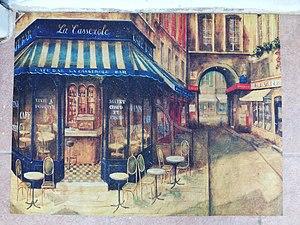
Paillasson représentant une rue de Paris, France.
Un paillasson est un objet à l'origine de paille tressée, plus récemment en tissu ou en matières plastiques, placé le plus souvent devant la porte d'entrée des logements afin que les personnes y pénétrant puissent y essuyer leurs chaussures. Le tapis-brosse en est un type particulier.